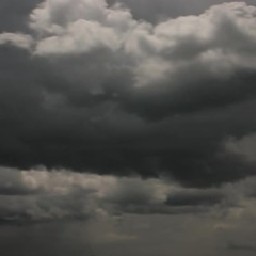
Cloud type: Nimbostratus (Ns)